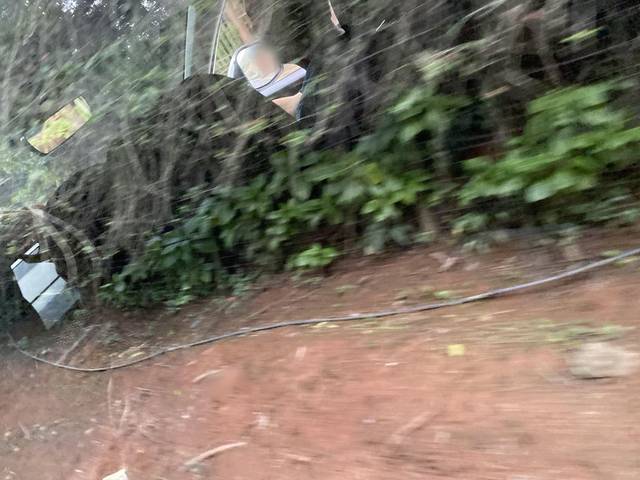
Region: Colombia
Coordinates: 3.482, -76.552